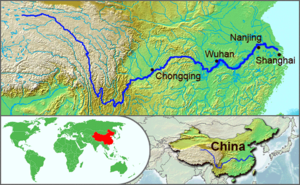
Le Yangzi Jiang, Yang-Tsé-Kiang, Yang-Tsé, en chinois Chang Jiang, littéralement en français « long fleuve », anciennement en français fleuve Bleu, est le plus important des fleuves chinois avec un débit moyen de 30 000 m³/s et une longueur de 6 300 kilomètres. Il prend sa source dans l'ouest du pays sur le plateau tibétain, dans une région aride et dépourvue d'habitants à plus de 5 300 mètres d'altitude. Son cours prend d'abord une orientation sud-ouest et il descend du plateau de manière torrentielle en circulant dans des gorges profondes creusées dans les monts Hengduan. À près de 2 000 kilomètres de sa source le Yangzi arrive aux abords du plateau Yunnan-Guizhou et prend une direction générale d'ouest en est qu'il va conserver jusqu'à son débouché dans la Mer de Chine orientale. Il traverse successivement le riche bassin agricole du Sichuan et sa capitale économique Chongqing, les défilés des trois Gorges avant de pénétrer dans une vaste plaine caractérisée par de nombreux lacs et de grandes concentrations humaines dont la ville de Wuhan.